Answer in natural language. Which point is closer to the camera taking this photo, point A  or point B? Choose between the following options: B or A
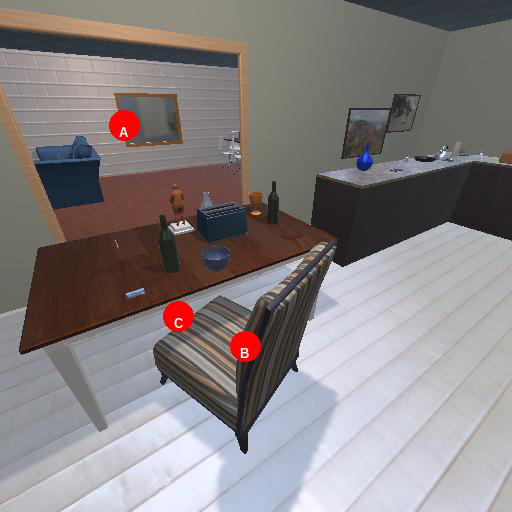
<answer>B</answer>